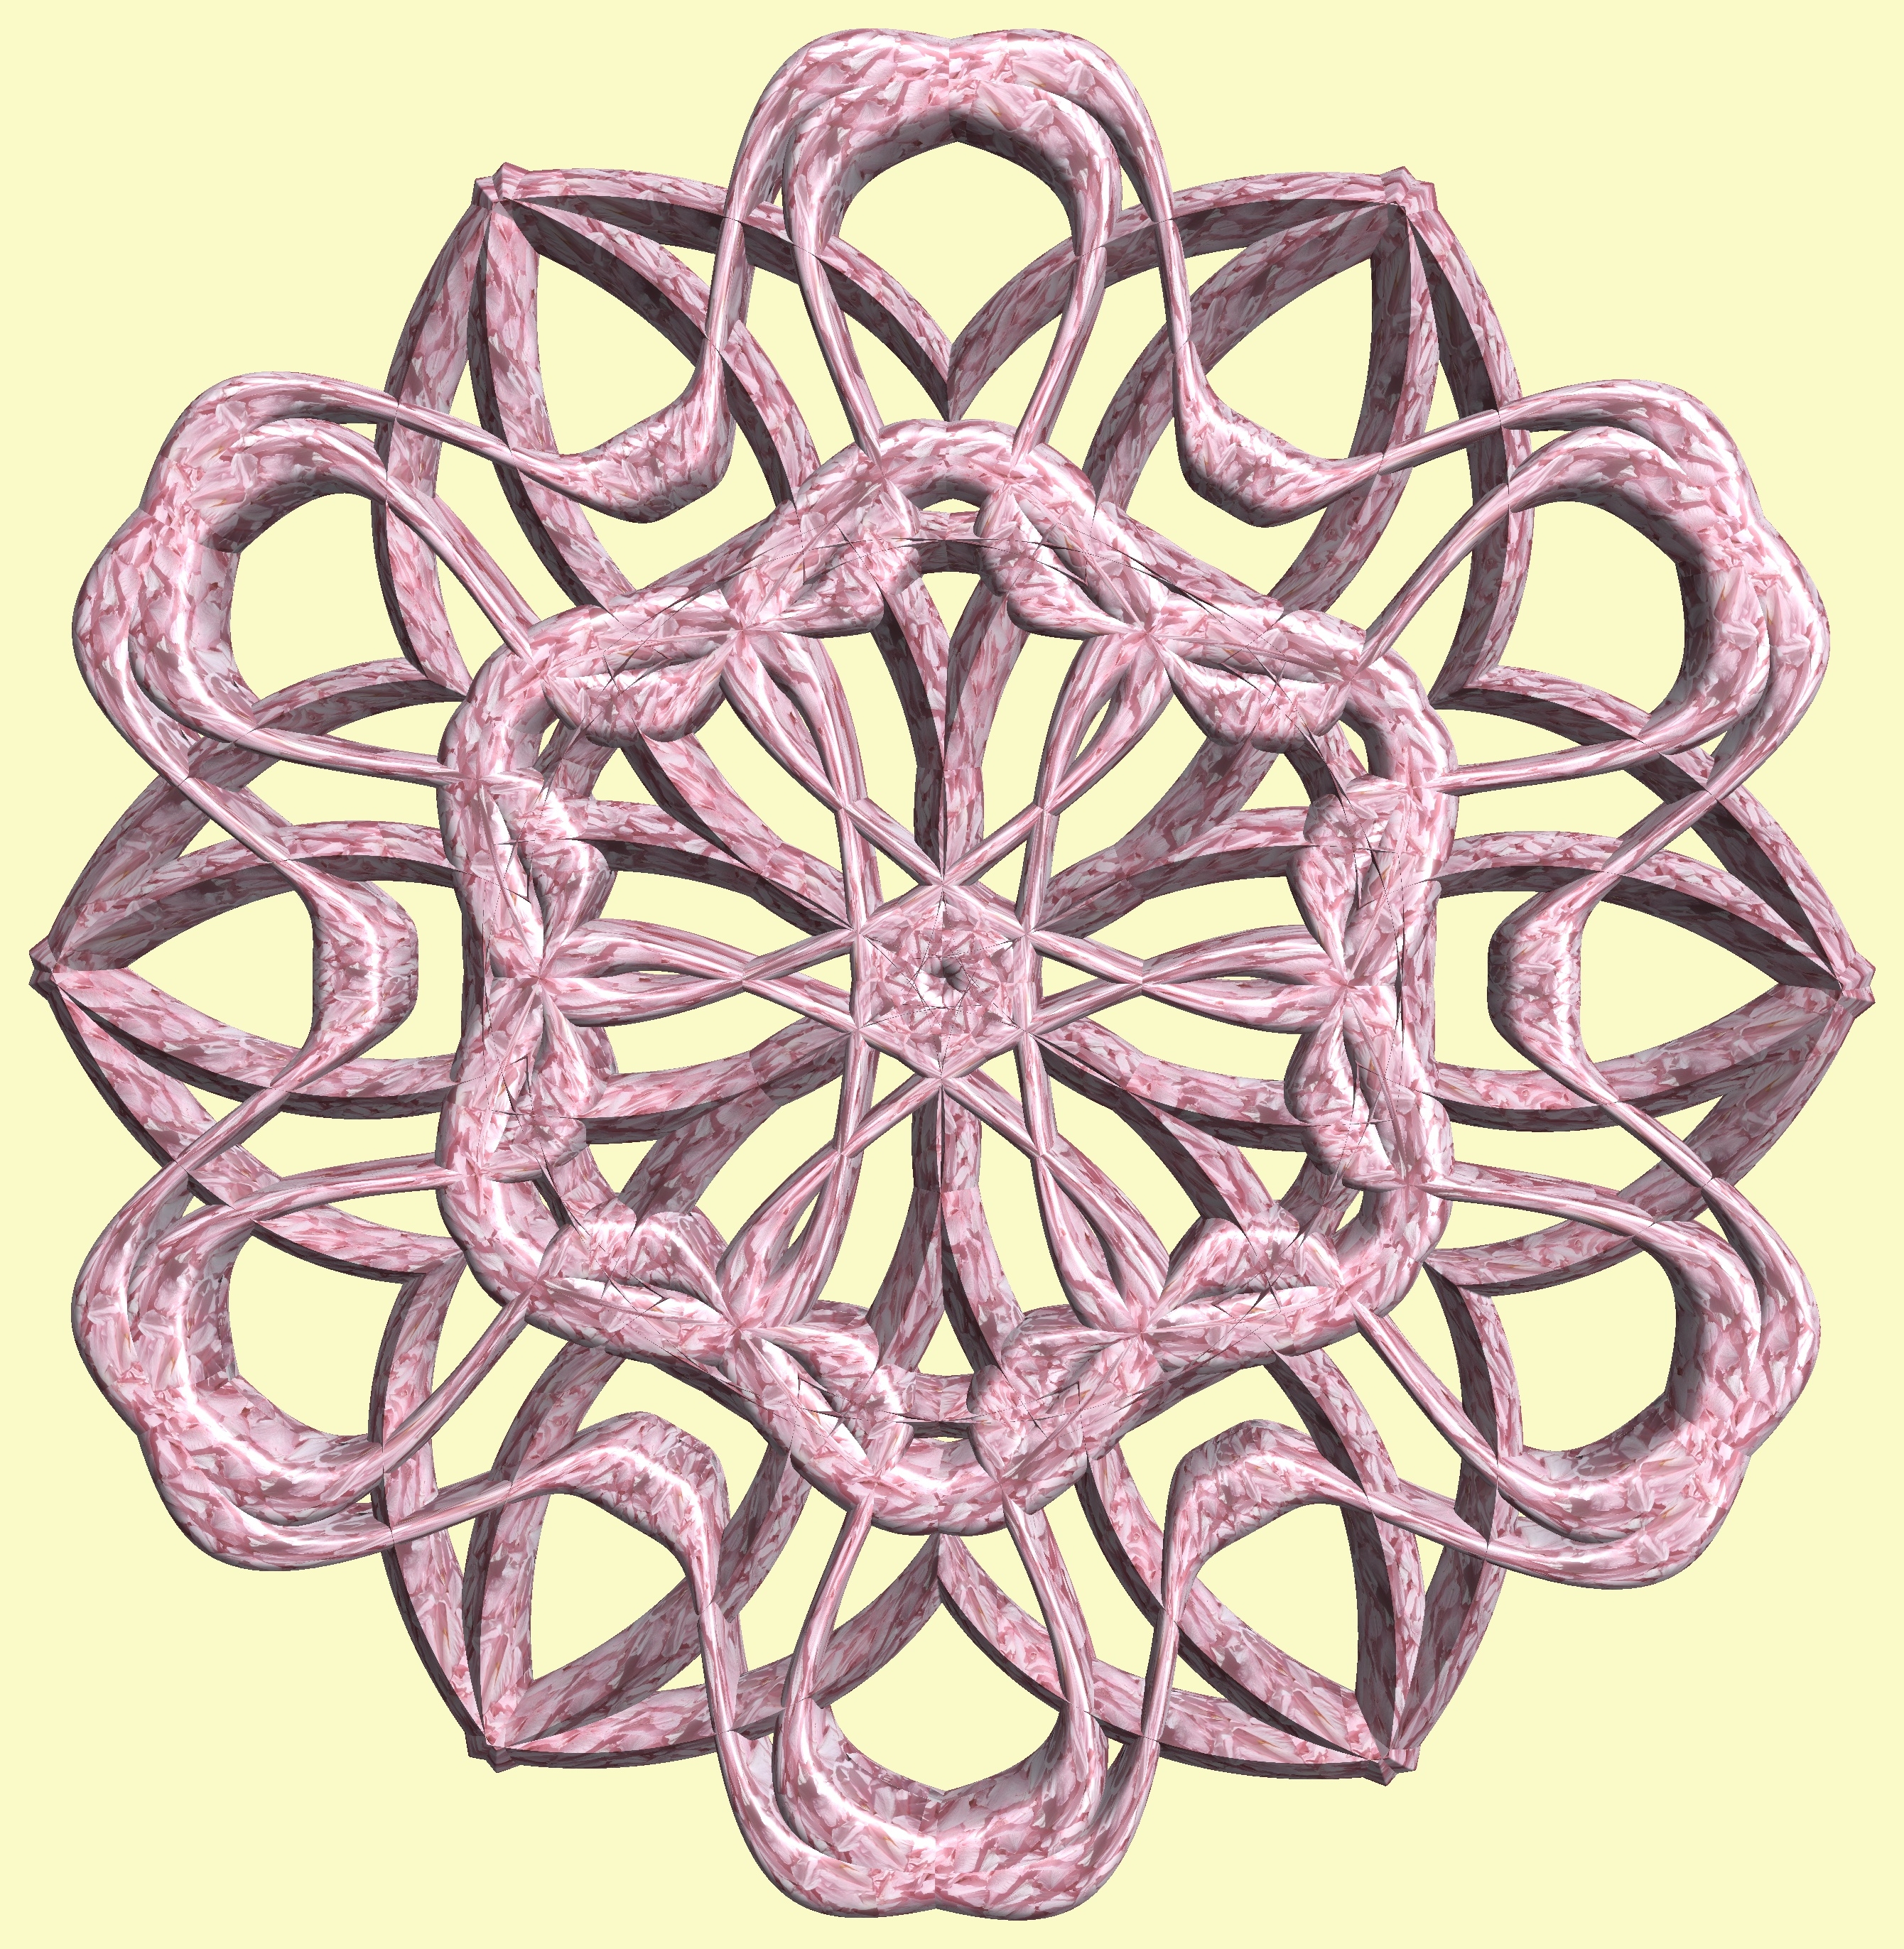
structure, texture, pattern, circle, cool image, figure, drawing, design, symmetry, 3d, graphic, torus, mathematica, cg, parametricplot3d, code, program, algorithm, abstruct, mapping